Wonthaggi Formation

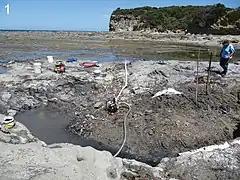
Flat rocks locality

The Wonthaggi Formation is an informal geological formation in Victoria, Australia whose strata date back to the Early Cretaceous. It is part of the Strzelecki Group within the Gippsland Basin. Dinosaur remains are among the fossils that have been recovered from the formation. It is partially equivalent to the Eumeralla Formation.